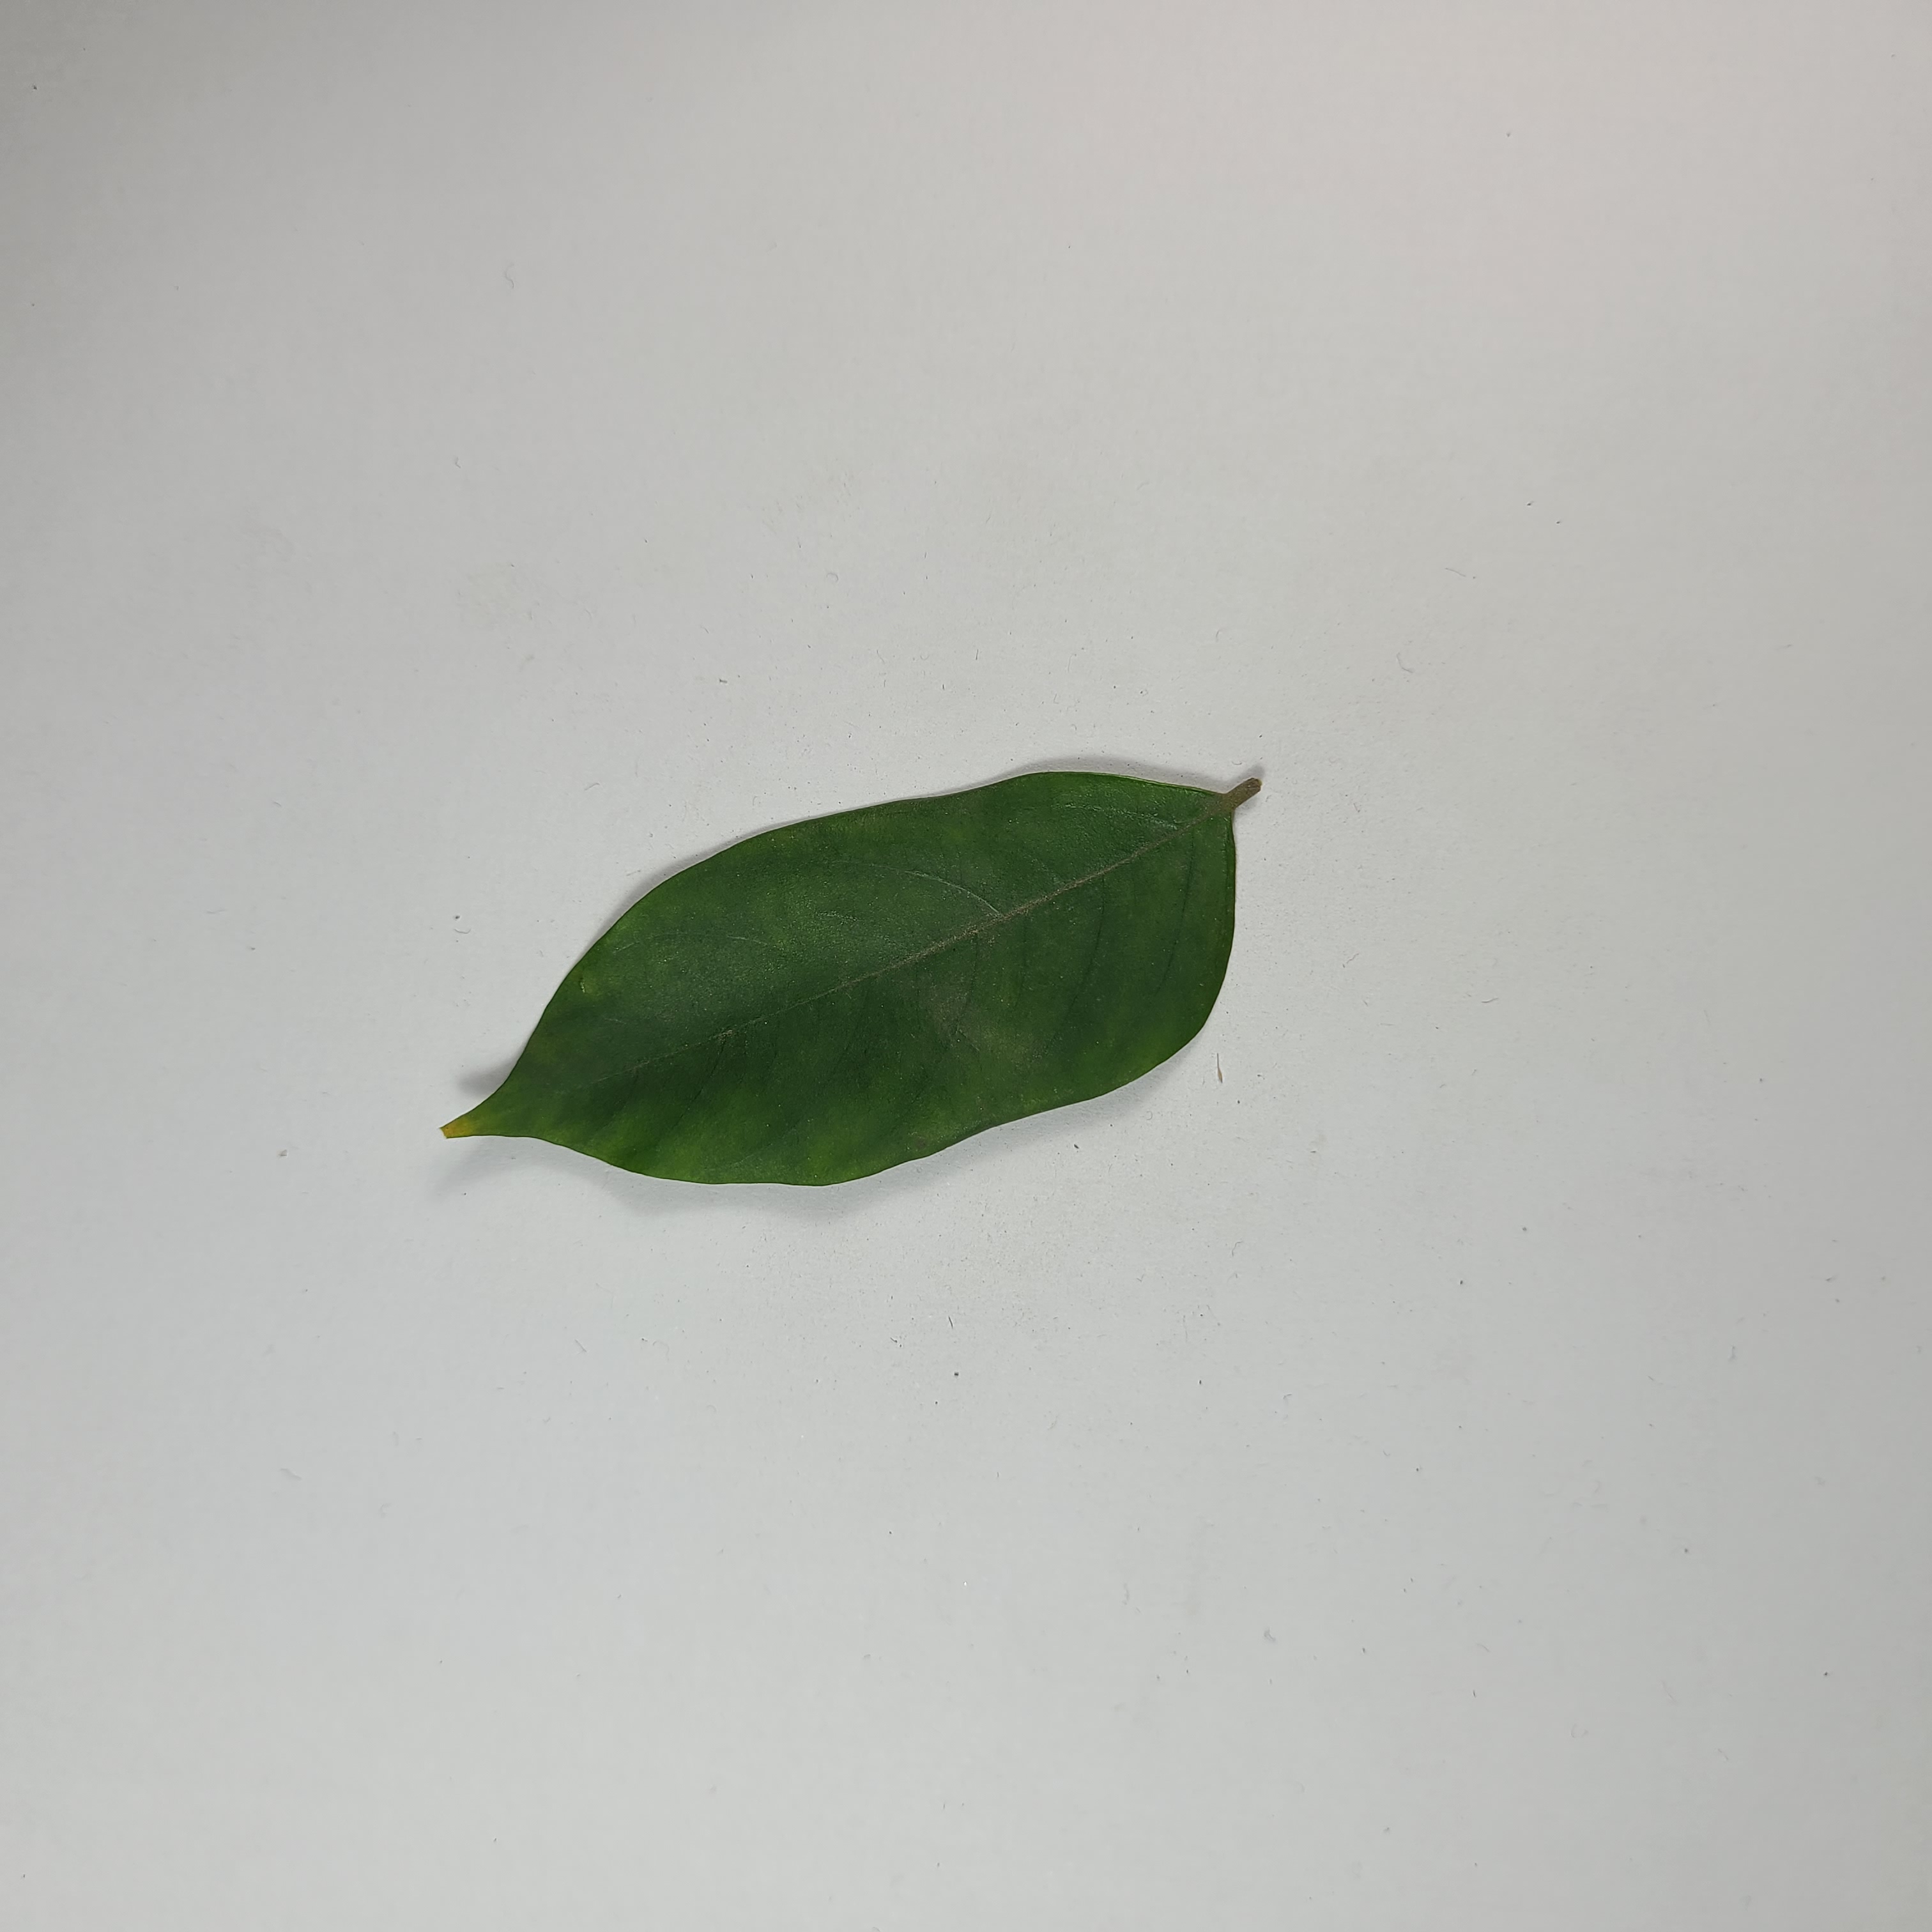
Label: Healthy Leaves